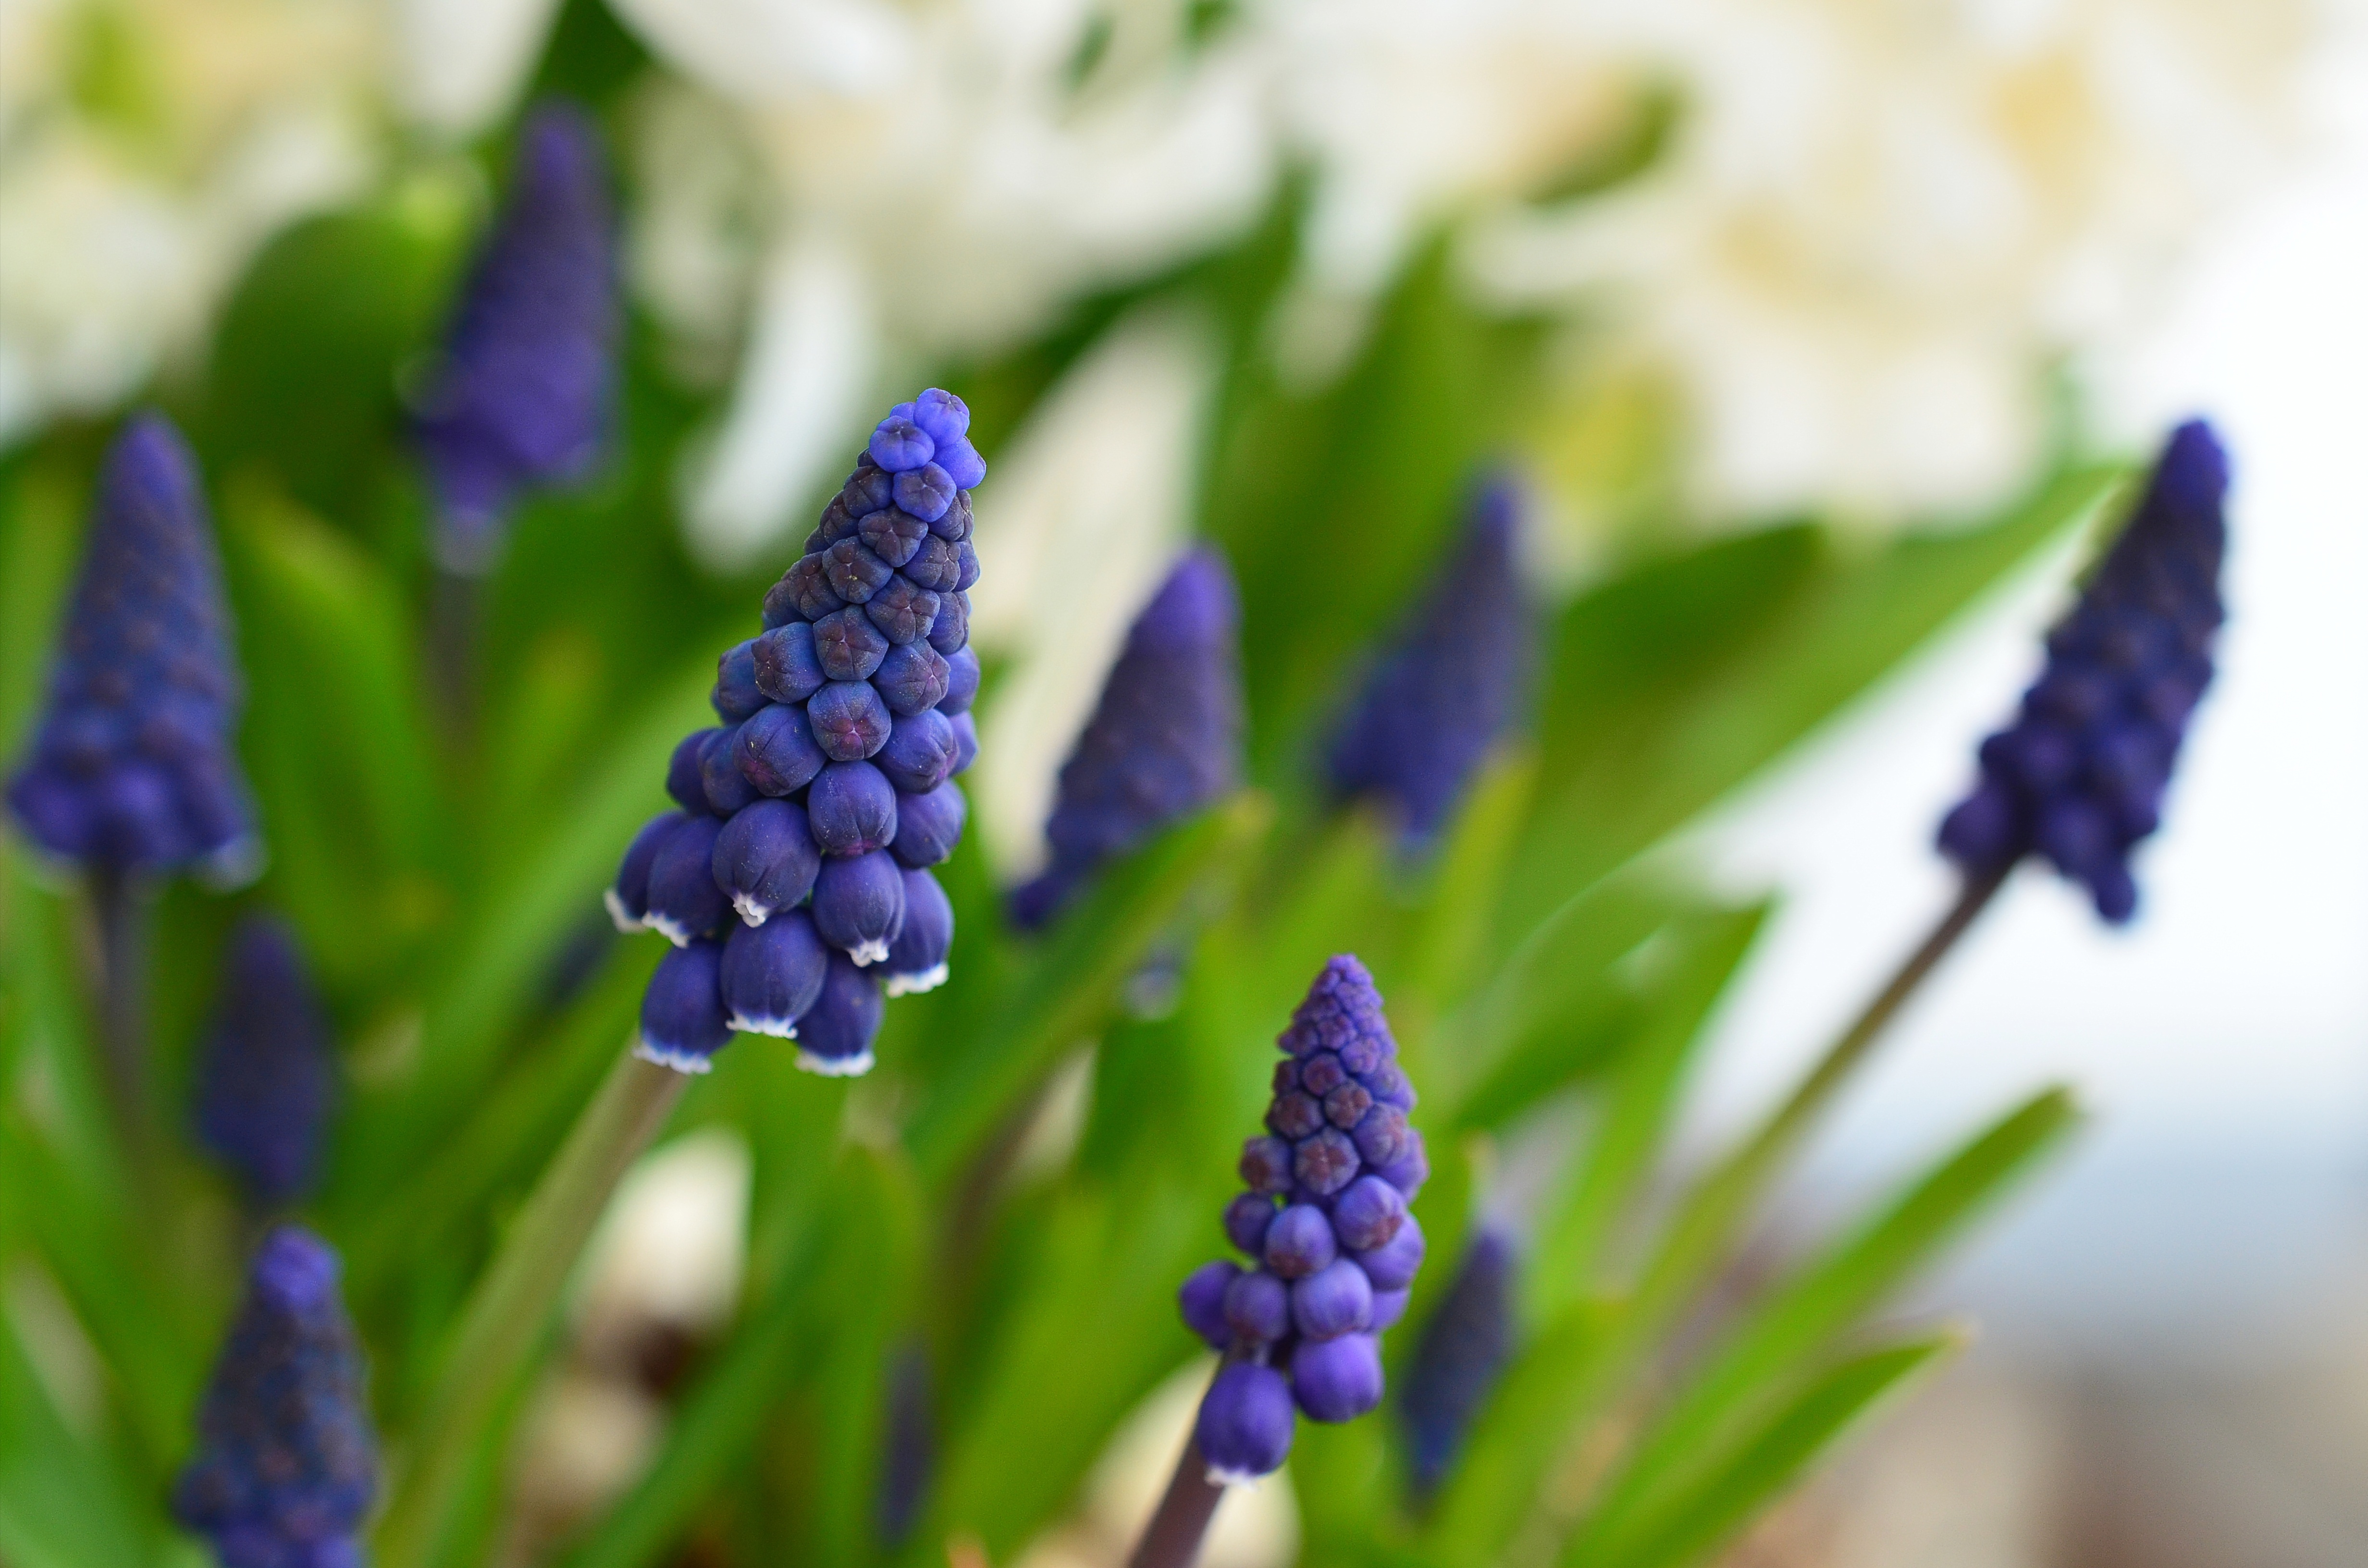
nature, plant, photography, flower, bloom, raindrop, spring, botany, blue, garden, close, flora, lavender, wildflower, close up, muscari, hyacinth, macro photography, garden plant, flowering plant, inflorescences, asparagaceae, grape hyacinth, asparagus plant, traubenf rmige inflorescences, common grape hyacinth, land plant, english lavender